Question: Please indicate a possible affordance area of the bench that can be used for sitting on
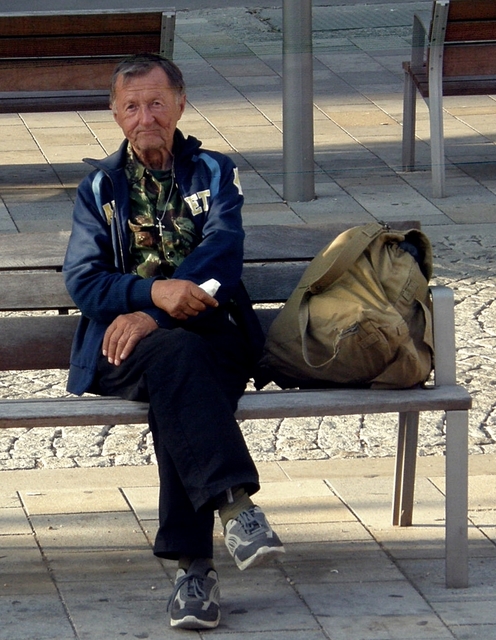
Answer: [2.5, 370.833, 473.611, 425.944]